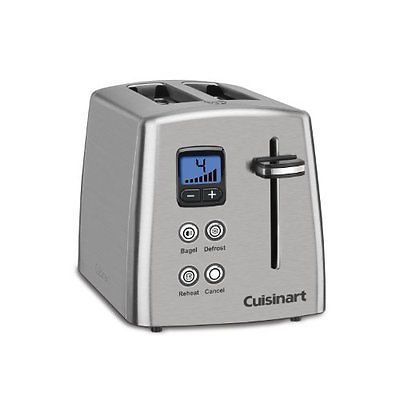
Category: toaster